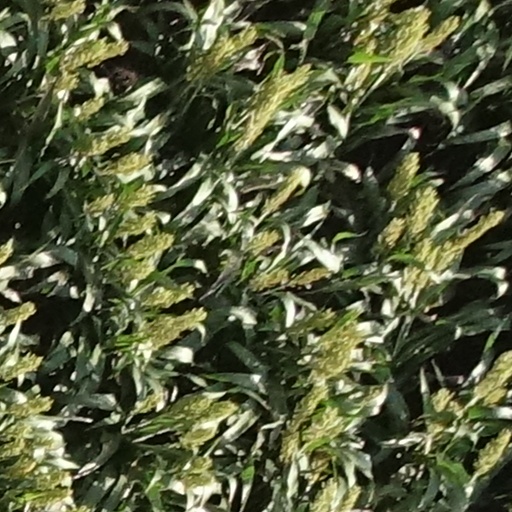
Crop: sorghum